Skirt guard

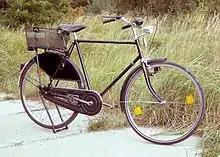
European city bike with skirt guard (large plate covering top of rear wheel), and full chain guard below

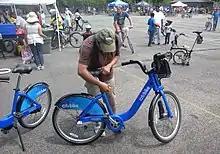
American Bike share bike with skirt guard and partial chain guard

A skirt guard, dress guard or coat guard is a device fitted over the rear wheel of a bicycle to prevent a long skirt, coat or other trailing clothes or luggage catching in the wheel, or in the gap between the rim and the brakes.